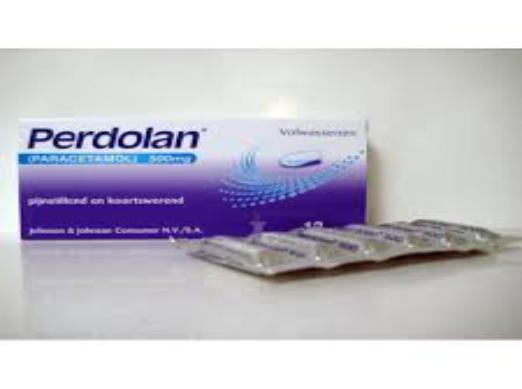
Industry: Medical